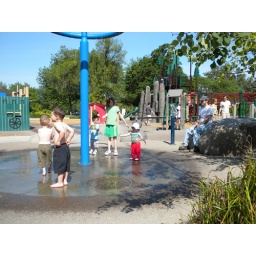
We love this place-- it's right by the river downtown. Check out the 3 level slide behind the water play area!